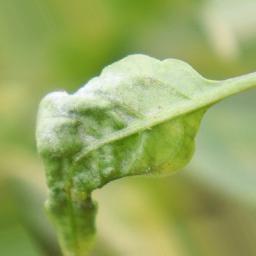
Label: powdery mildew